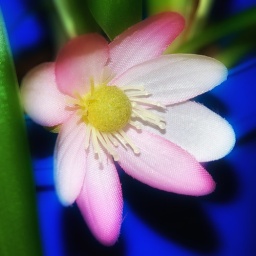
I haven't got green fingers, so I cheat by putting artificial flowers amongst my straggling green pot plant vegetation.